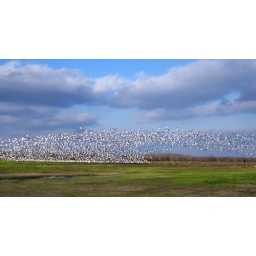
stopped in a field on the way home from work and watched a lock of migrating canadian geese